List of book arts centers

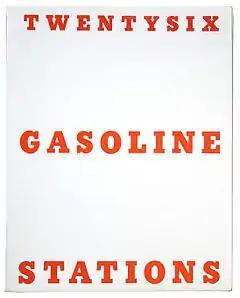
"Twenty-Six Gasoline Stations"

Austin Book Arts Center opened a "maker space" in a shared studio building in 2015 and began to teach classes in various aspects of the book arts. In Feb. 2019 a large studio was established at 5501 N. Lamar Blvd Suite C-125 Austin 78751. In 2020 ABAC began to teach classes over zoom; a kit is sent to each student. Zoom and in-person classes continue to the present day.